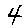
Label: 4